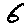
Label: 6